South Sudan at the Olympics

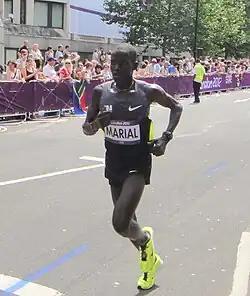
Guor Marial in the 2012 Summer Olympics men's marathon in London

The first year South Sudan competed in the Olympics, they sent three athletes. Santino Kenyi and Margret Hassan participated in the men's 1500 metres and women's 200 metres sprint, respectively. As the men's marathon has only one round, Guor Marial was the only South Sudanese athlete to get to the finals. He placed 82nd with a time of 2:22:45. Kenyi raced in the men's 1500 m and was placed in heat one, which included Matthew Centrowitz Jr. of the United States, the eventual gold medalist. Kenyi himself finished 12th among 14 runners with a time of 3:45.27 and did not advance. Hassan was in the women's 200 m, where she was placed in heat four. This heat contained eventual gold medal-winner Elaine Thompson of Jamaica, although it was won by the Ivory Coast's Marie-Josée Ta Lou. Hassan finished in eighth, which was last in her heat, failing to qualify but setting a new personal best of 26.99.